Elika Abdolrazzaghi

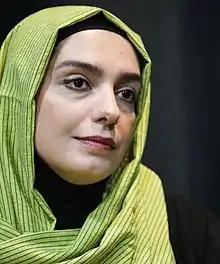
Abdolrazzaghi in 2020

Elika Abdolrazzaghi (born August 9, 1979) is an Iranian actress. She has received various accolades, including a Hafez Award.